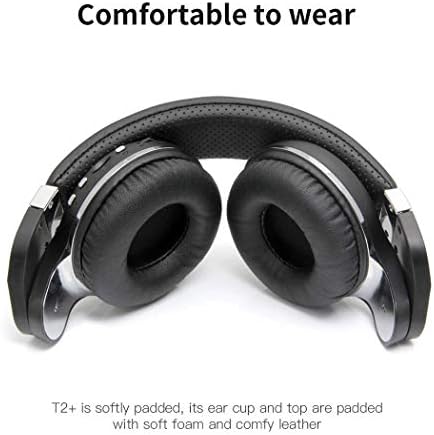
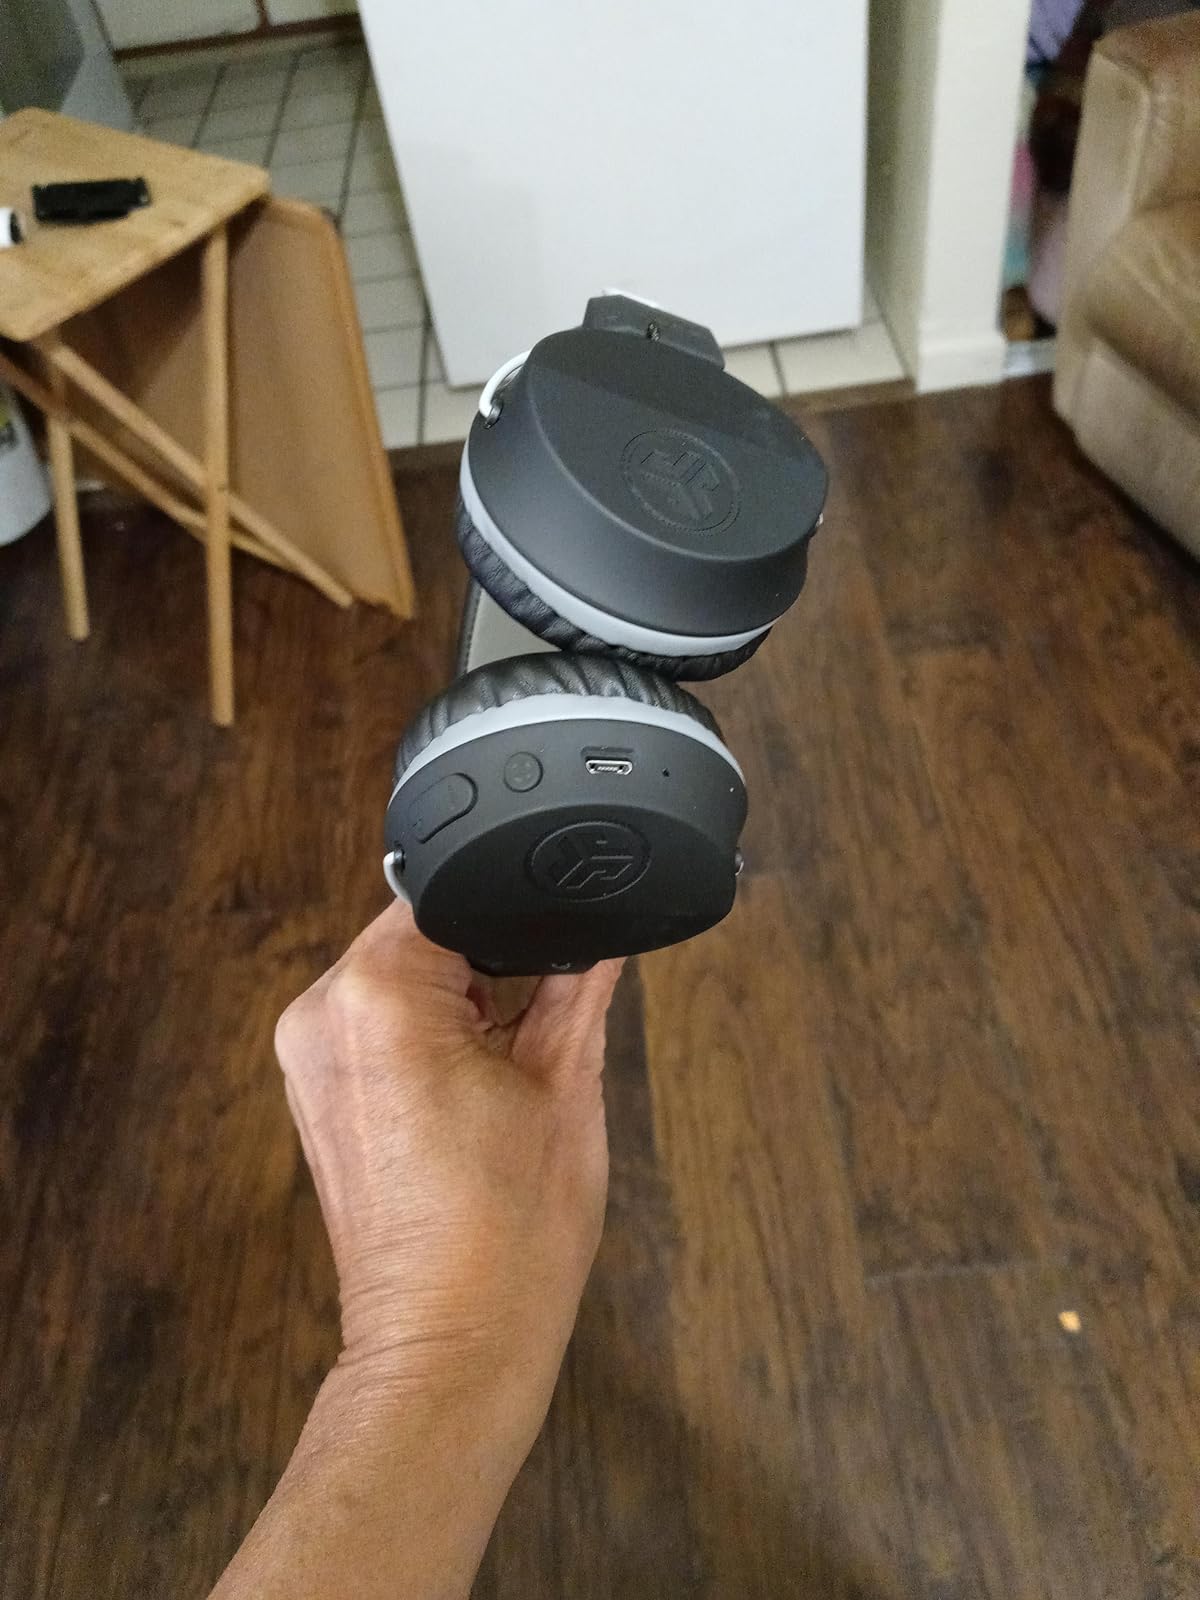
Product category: headphones
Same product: no